La bandera blanca y verde

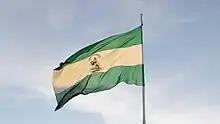
Flag of Andalusia

"" (""The Green and White Flag"") is the official anthem of Andalusia, an autonomous community of Spain, adopted under the first Andalusian Statute of Autonomy. The lyrics were written by Blas Infante. The music for the anthem of Andalusia was composed by the former director of the municipal band of Sevilla, José del Castillo Díaz. The origins of the music are vaguely inspired on the "Santo Dios", a religious cantic widely spread in rural Andalusia, usually sung by peasants while reaping their crops. It is believed that Blas Infante suggested the music to José del Castillo. The melody of the anthem is Castillo's original though. After the Spanish Civil War, the original music scores were destroyed, and only a manuscript for piano is conserved. The composer Manuel Castillo improved José del Castillo's version.